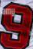
Number: 9